Nazaré Canyon

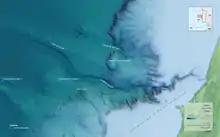
Geomorphology of the submarine canyon.

The canyon can be divided into three distinct sections. The upper section extends from about off Nazaré to the edge of the continental shelf (up to ); it is composed of ravines and has a distinct V-shaped profile. The middle section of the canyon, defined by a tear in the long continental slope, extends from the edge of the platform to a depth of . In this section, the canyon retains a V shape and is highly sinuous, with large ravines on the walls bordering the deepest part that defines the canyon's axis (called the thalweg). The bottom section is the deepest end of the canyon, with depths greater than , and extends for about . In this section, the thalweg loses the sharp characteristics of the shallower sections, shifting from a V-shaped profile to a flat, slightly sinuous floor. At a depth of , from the headland, the canyon reaches the Iberian Abyssal Plain.